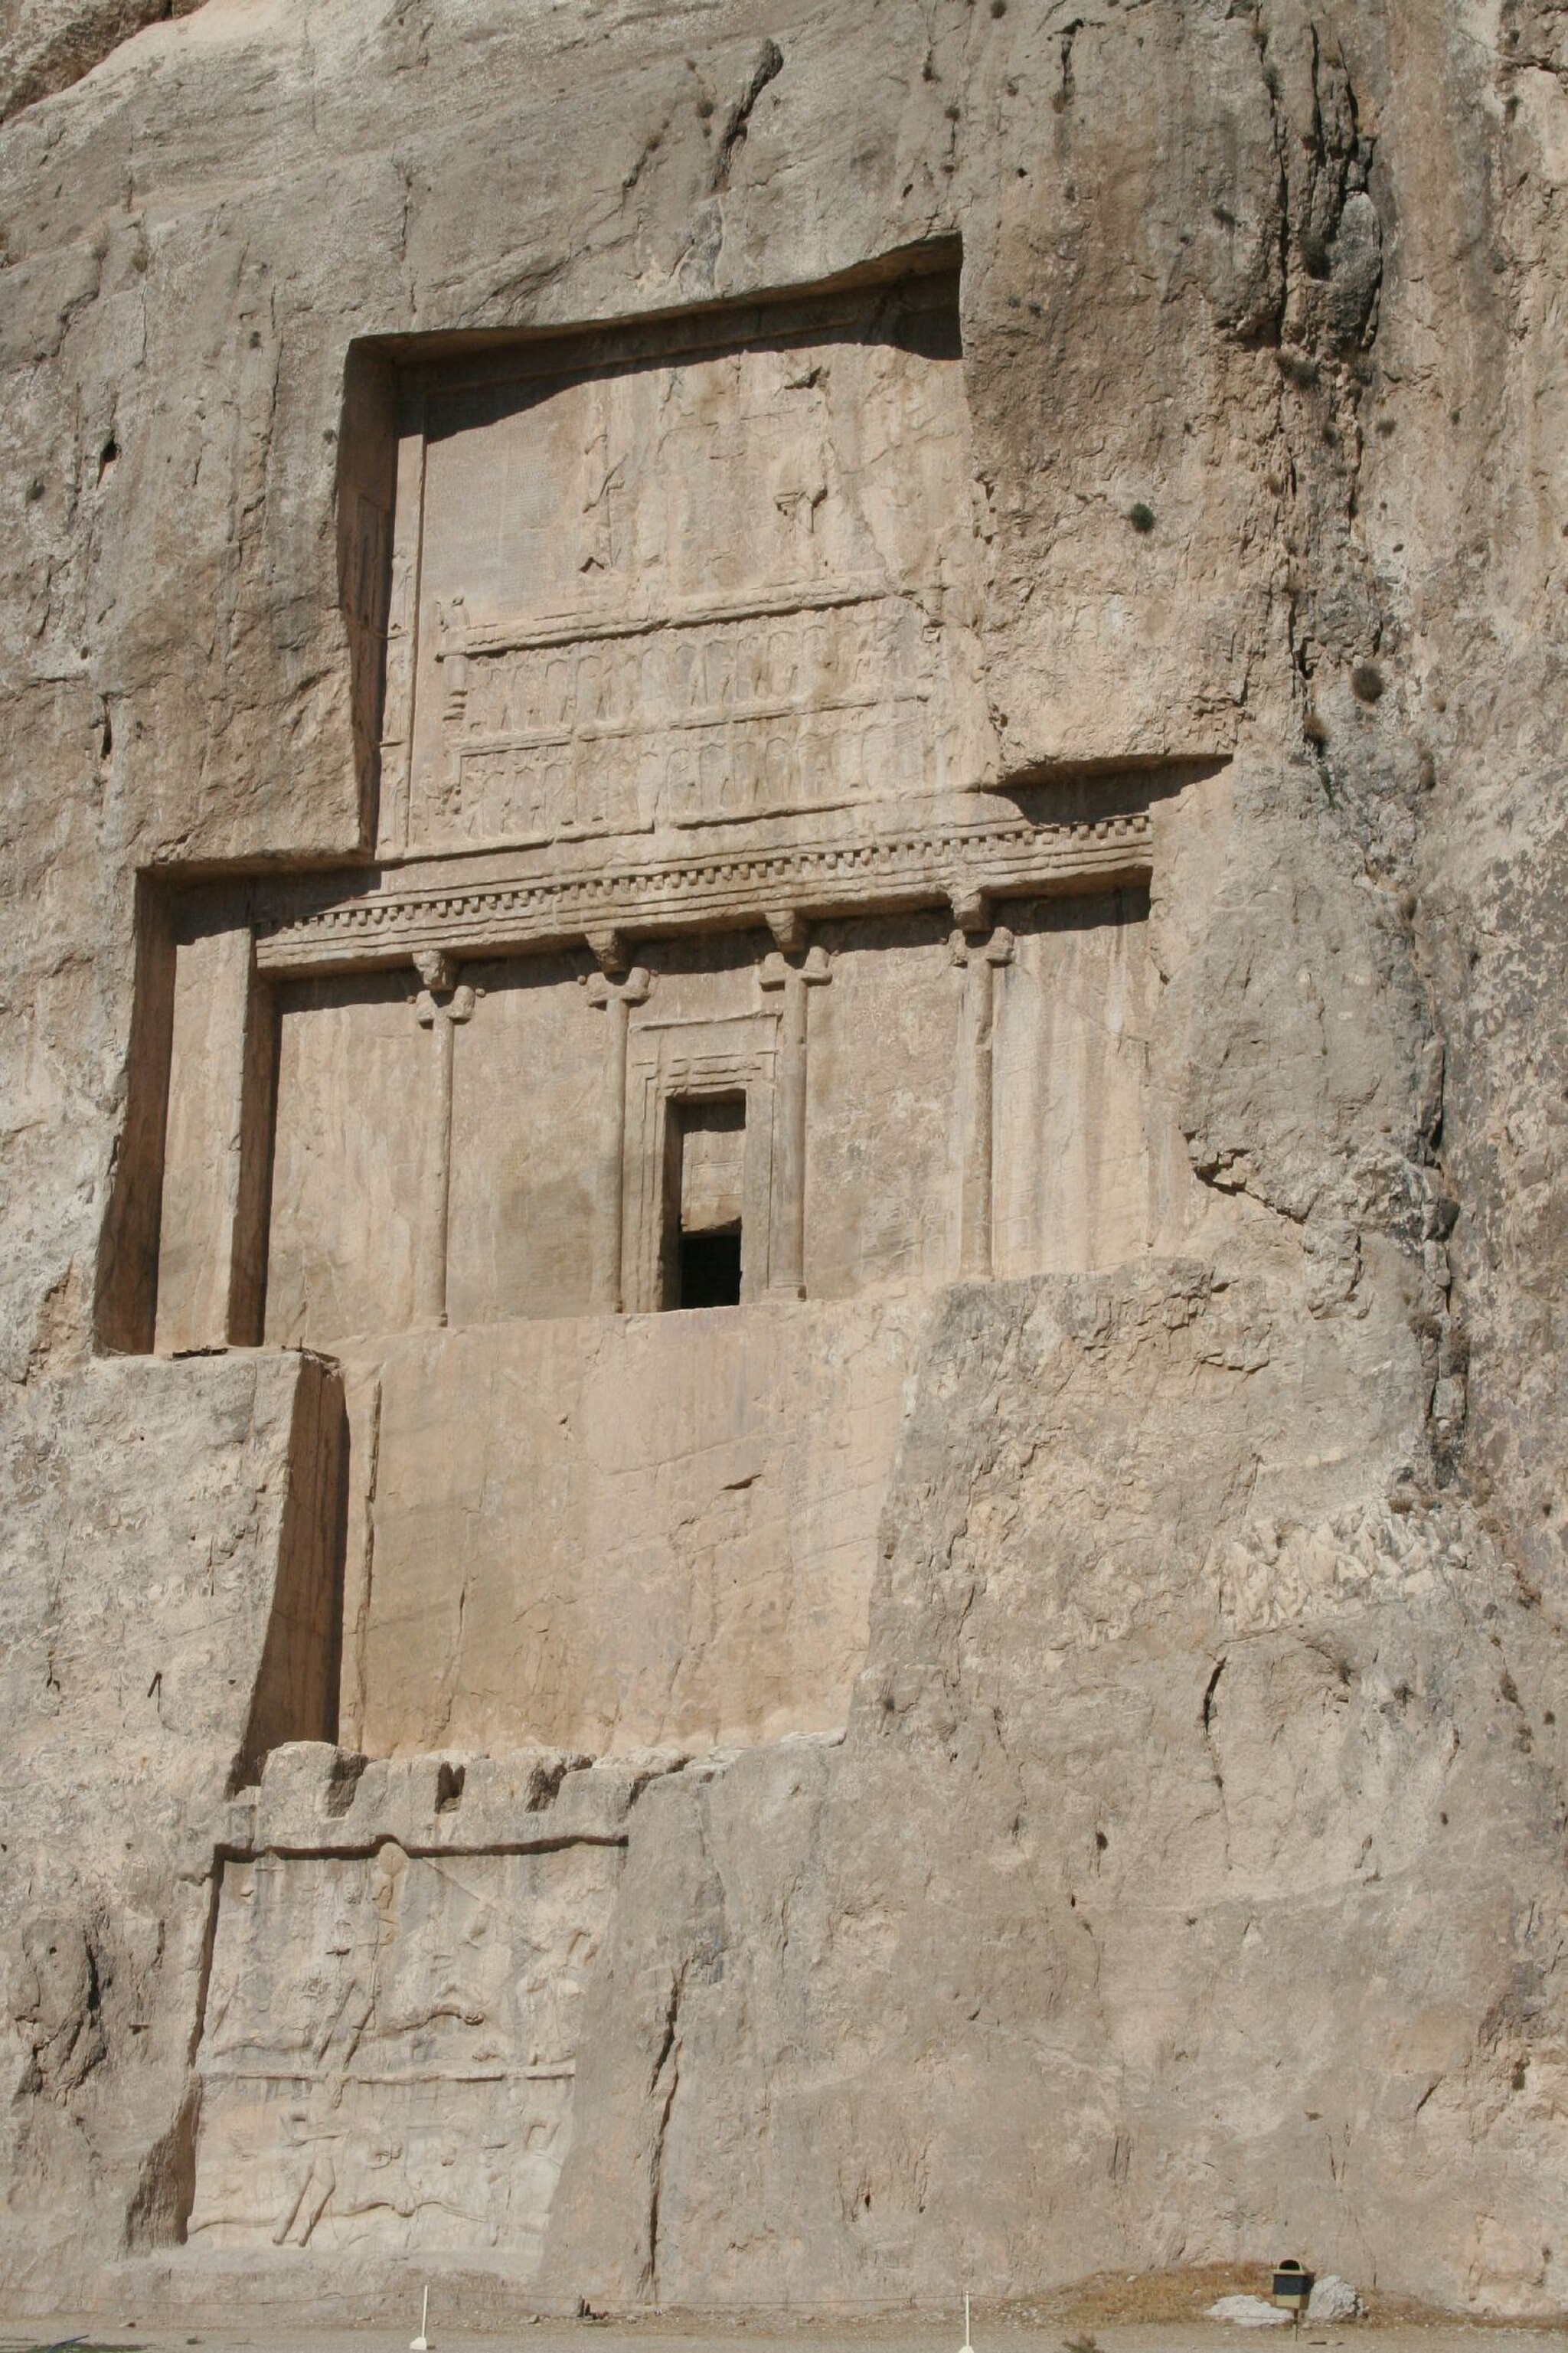
Title: Iran IMG 9851 (316557018)
Description: IMG_9851
Date: 2006-11-17 08:03
Categories: 2006 in Iran, Tomb of Darius I, Flickr images reviewed by FlickreviewR 2